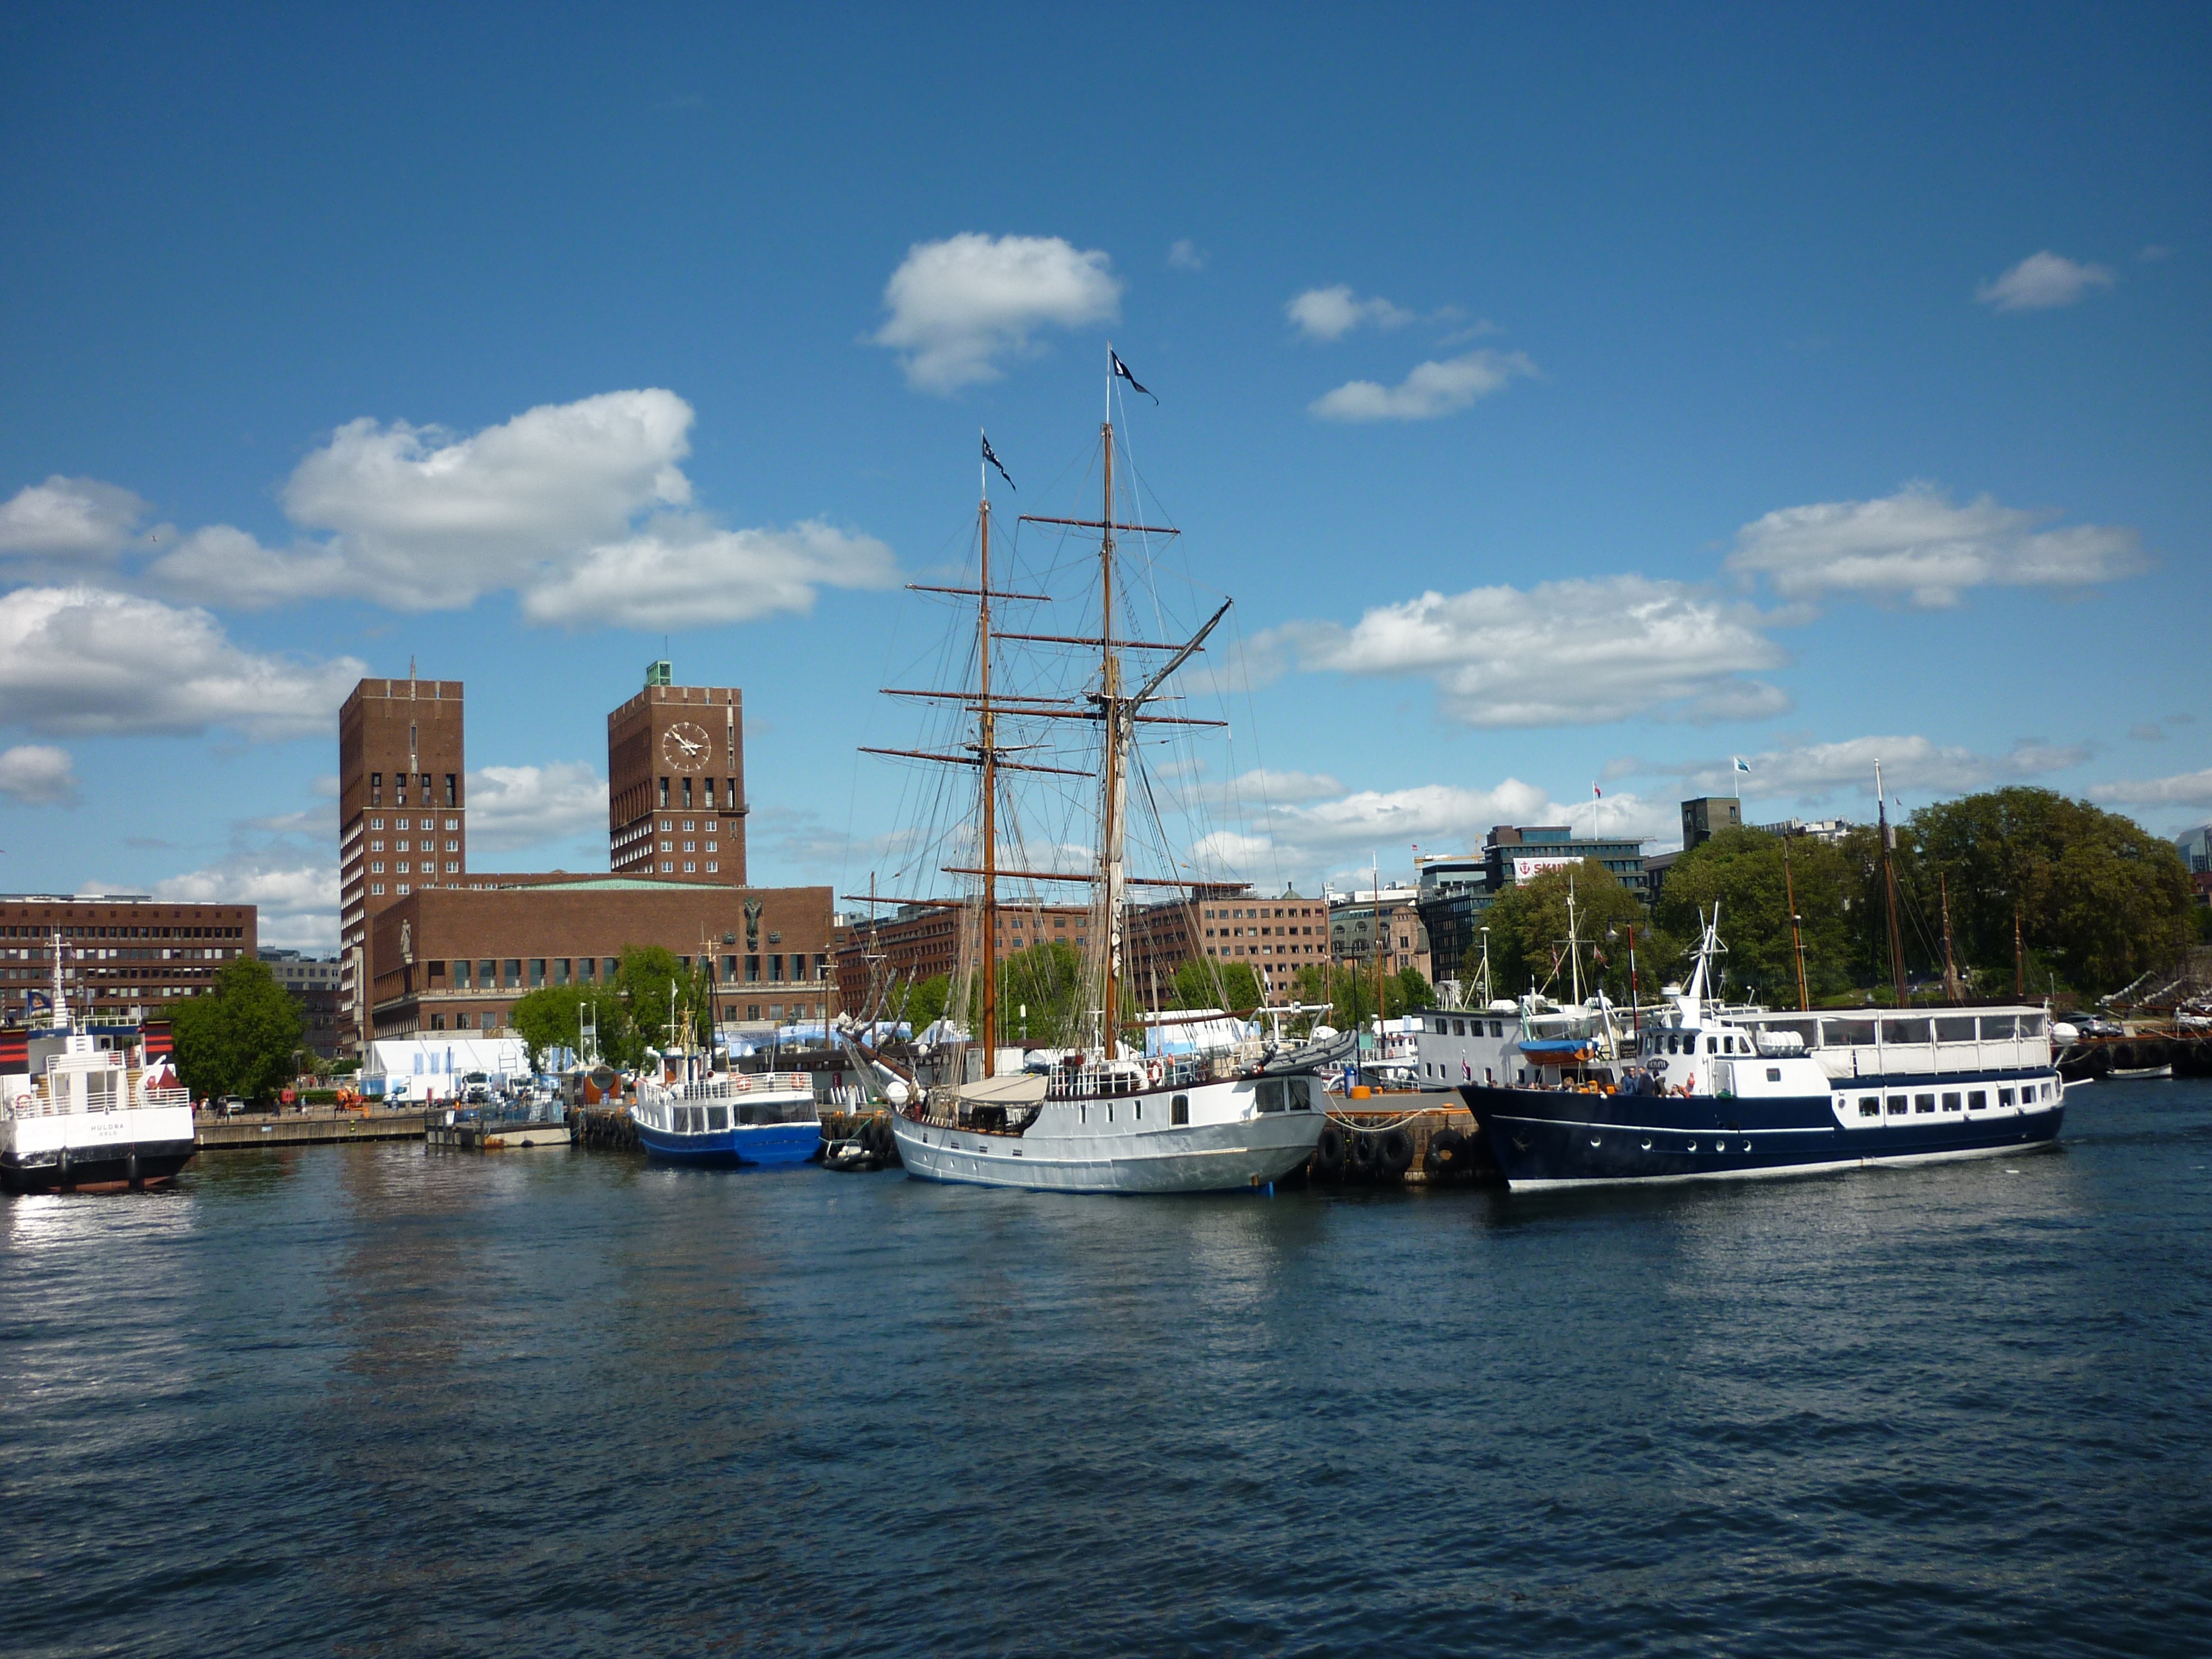
sea, coast, dock, boat, city, cityscape, travel, vehicle, bay, harbor, marina, port, waterway, sail, watercraft, norway, oslo, town hall, oslofjord